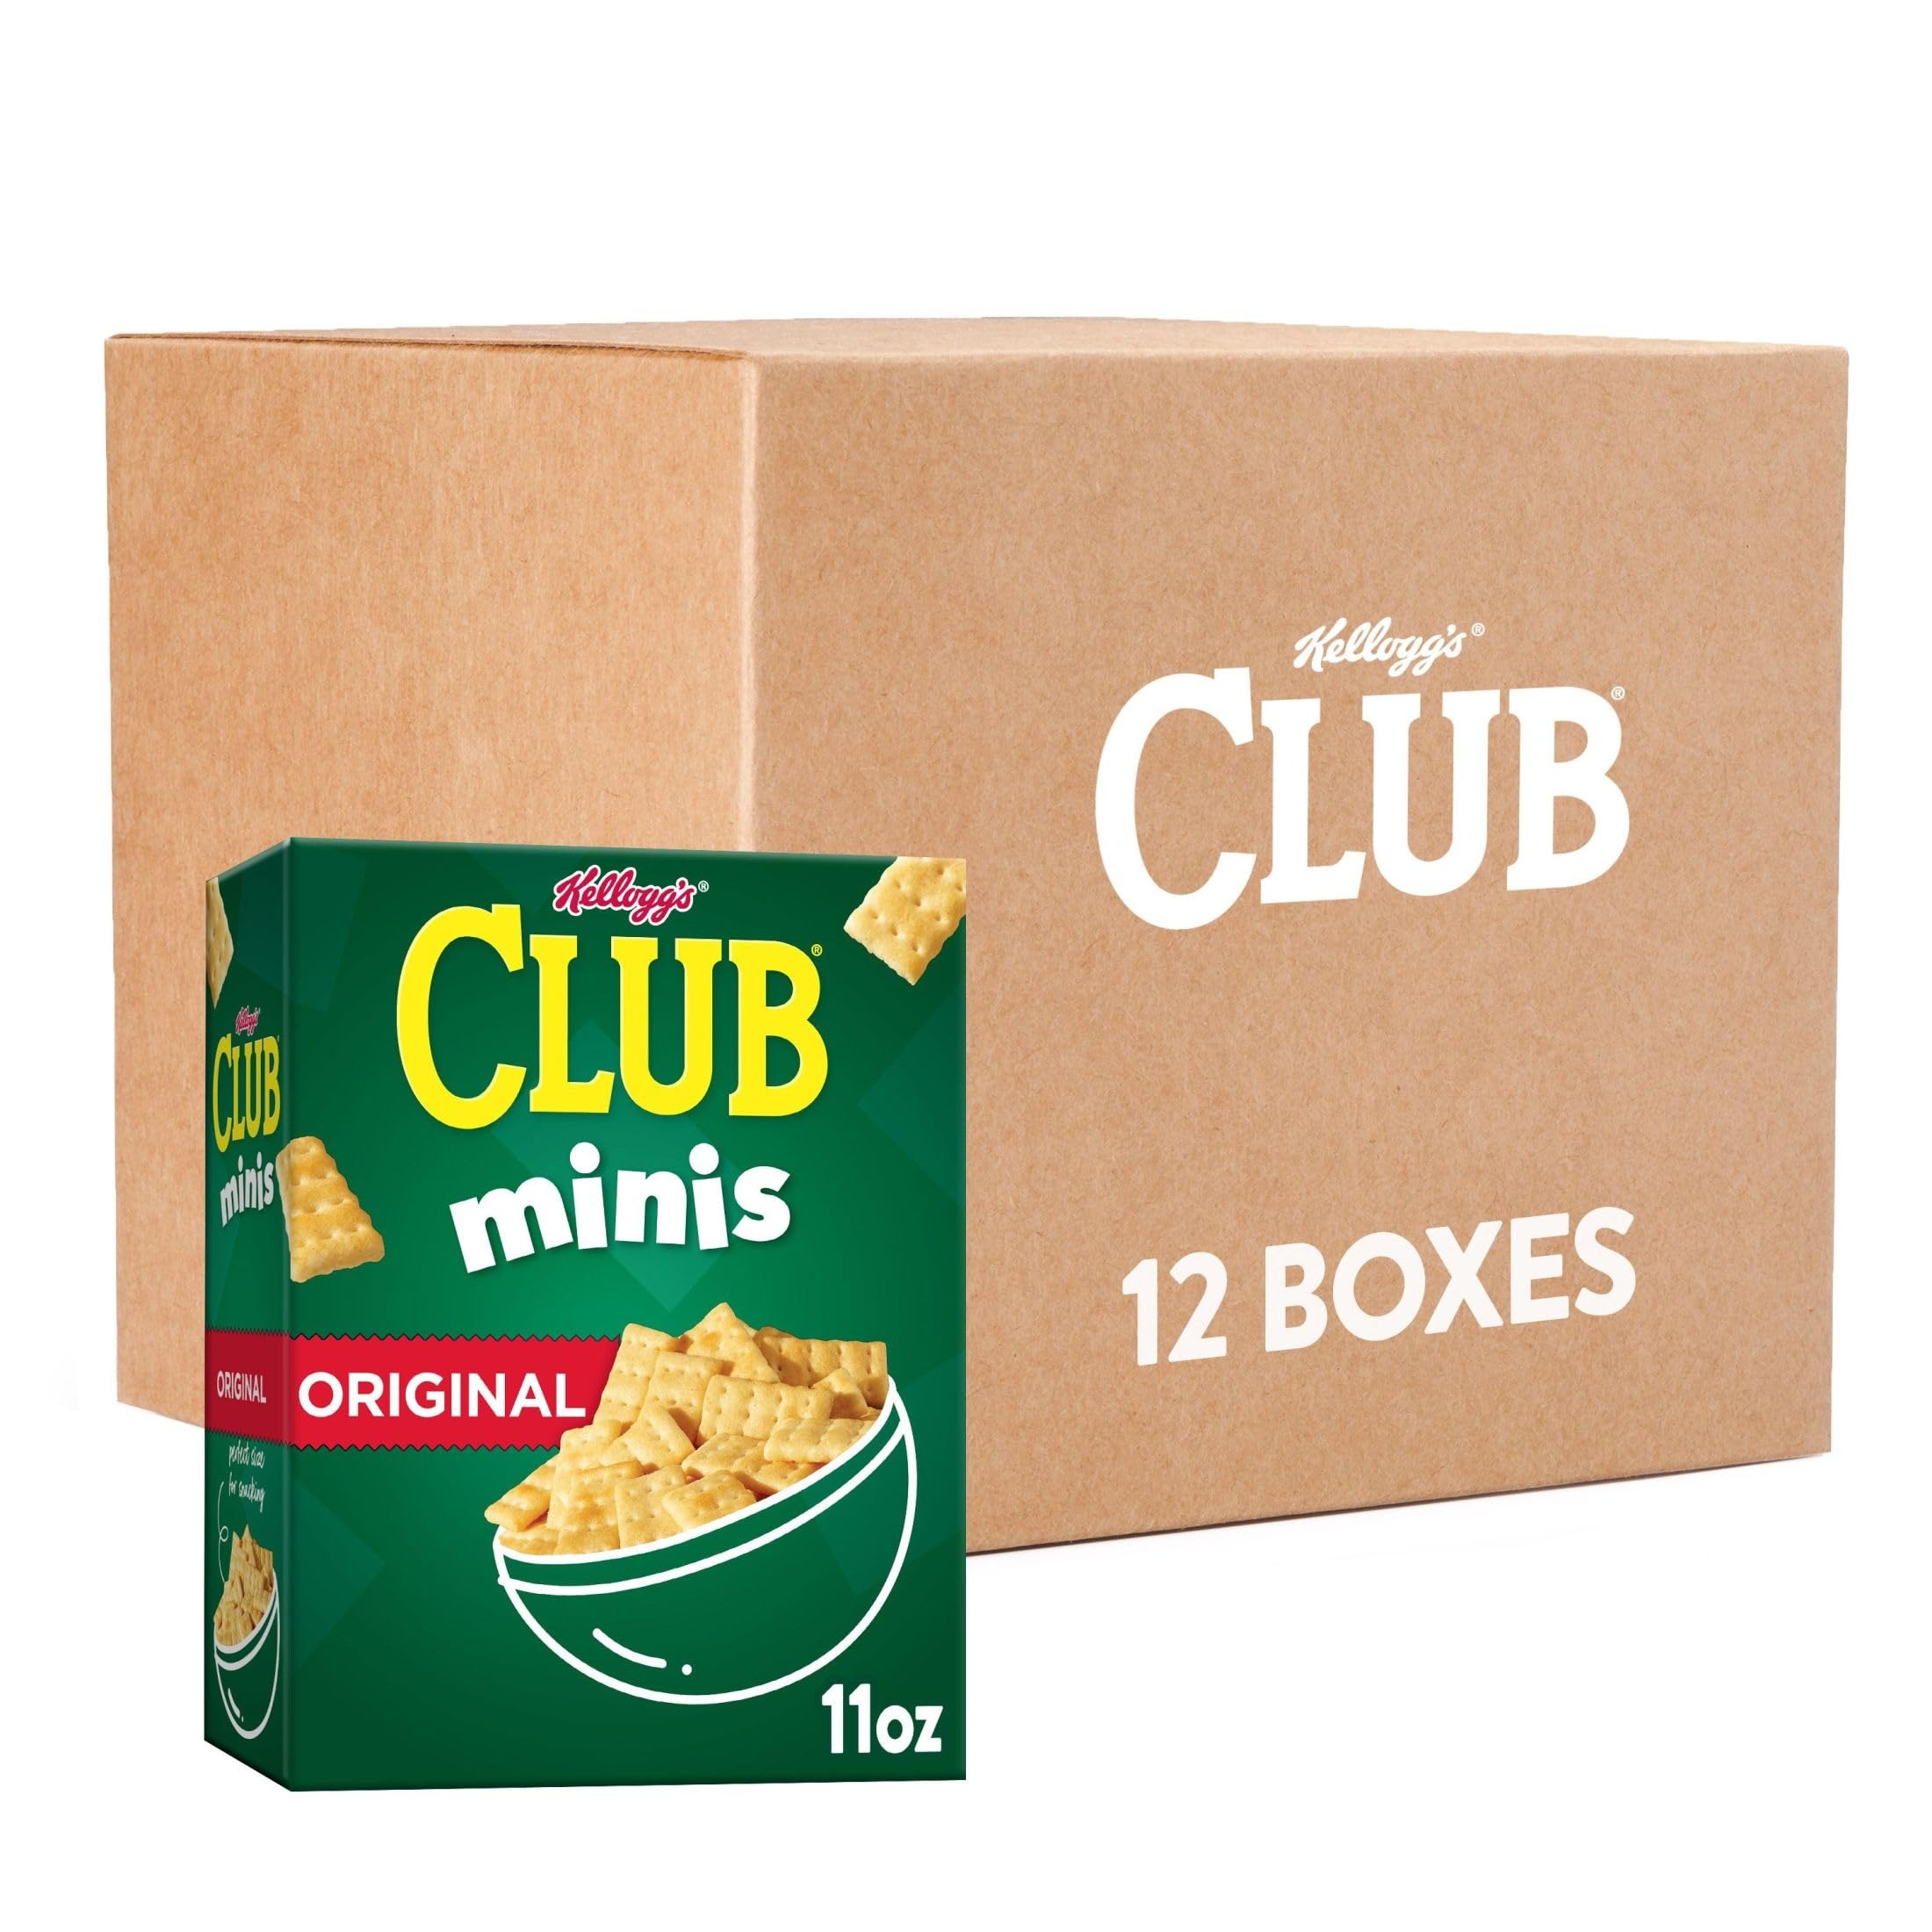
Item Name: Club Minis Mini Crackers, Lunch Snacks, Snack Crackers, Original (12 Boxes)
Bullet Point 1: Kellogg's is partnering with Penguin Random House to provide a free book when you purchase a participating Kellogg's product; Go to feedingreading.com for details
Bullet Point 2: Miniature-sized, flaky, buttery crackers with a hint of salt; Deliciously crafted for simple snacking at home, school, work, and on the go
Bullet Point 3: Perfect for little fingers; Kids and adults love these crisp mini crackers with classic, buttery flavor perfect for eating straight out of the box
Bullet Point 4: No artificial colors or flavors; No high fructose corn syrup; Kosher Dairy; Contains wheat, soy, and milk ingredients
Bullet Point 5: An on-the-go snack for road trips, parties, lunch snacks, snack spreads, or enjoy as an afternoon snack; Pair with cheese and mini pepperoni
Bullet Point 6: Includes one, 8.25lb case containing 12, 11oz boxes of ready-to-eat Club Minis mini crackers; Packaged for freshness and great taste
Value: 1.0
Unit: Ounce

Price: 5.82